Bubble column reactor

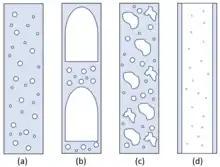
Flow regimes in a vertical pipe. (a) Bubbly-homogeneous flow regime; (b) Slug flow regime; (c) Churn-heterogeneous flow regime; (d) annular flow regime.

The homogeneous flow regime takes place at very low superficial gas velocity and can be divided into mono-dispersed and poly-dispersed homogeneous flow regimes. The former is characterized by a mono-dispersed bubble size distribution, the latter by a poly-dispersed one, according to the change in sign of the lift force. Small bubbles with a positive lift coefficient move towards the column wall, and large bubbles with a negative lift coefficient move towards the column center. The heterogeneous flow regime occurs at very high gas velocity and represents a chaotic and unsteady flow pattern, with high liquid recirculation and vigorous mixing. A wide range of bubble sizes is experienced, and the average bubble size is governed by coalescence and breakup phenomena, which determine the flow properties, no longer influenced by the primary bubbles generated at the sparger.